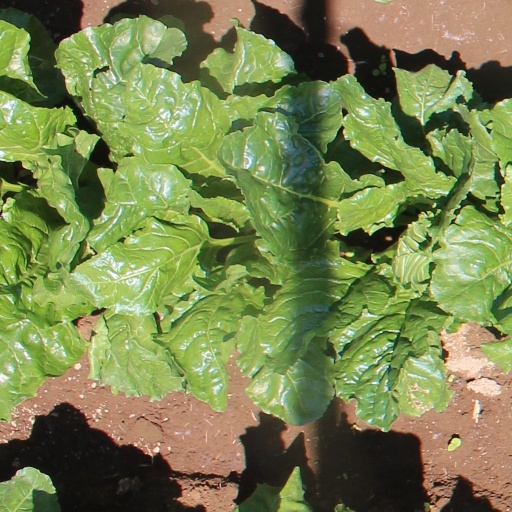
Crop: sugar beet